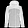
Label: Coat